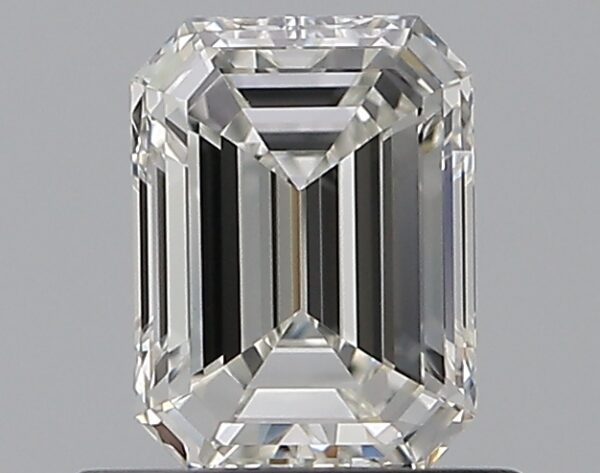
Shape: emerald
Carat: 0.71
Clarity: VS1
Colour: G
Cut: EX
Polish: EX
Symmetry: VG
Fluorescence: N
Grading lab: GIA
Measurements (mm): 6.02 x 4.46 x 2.93